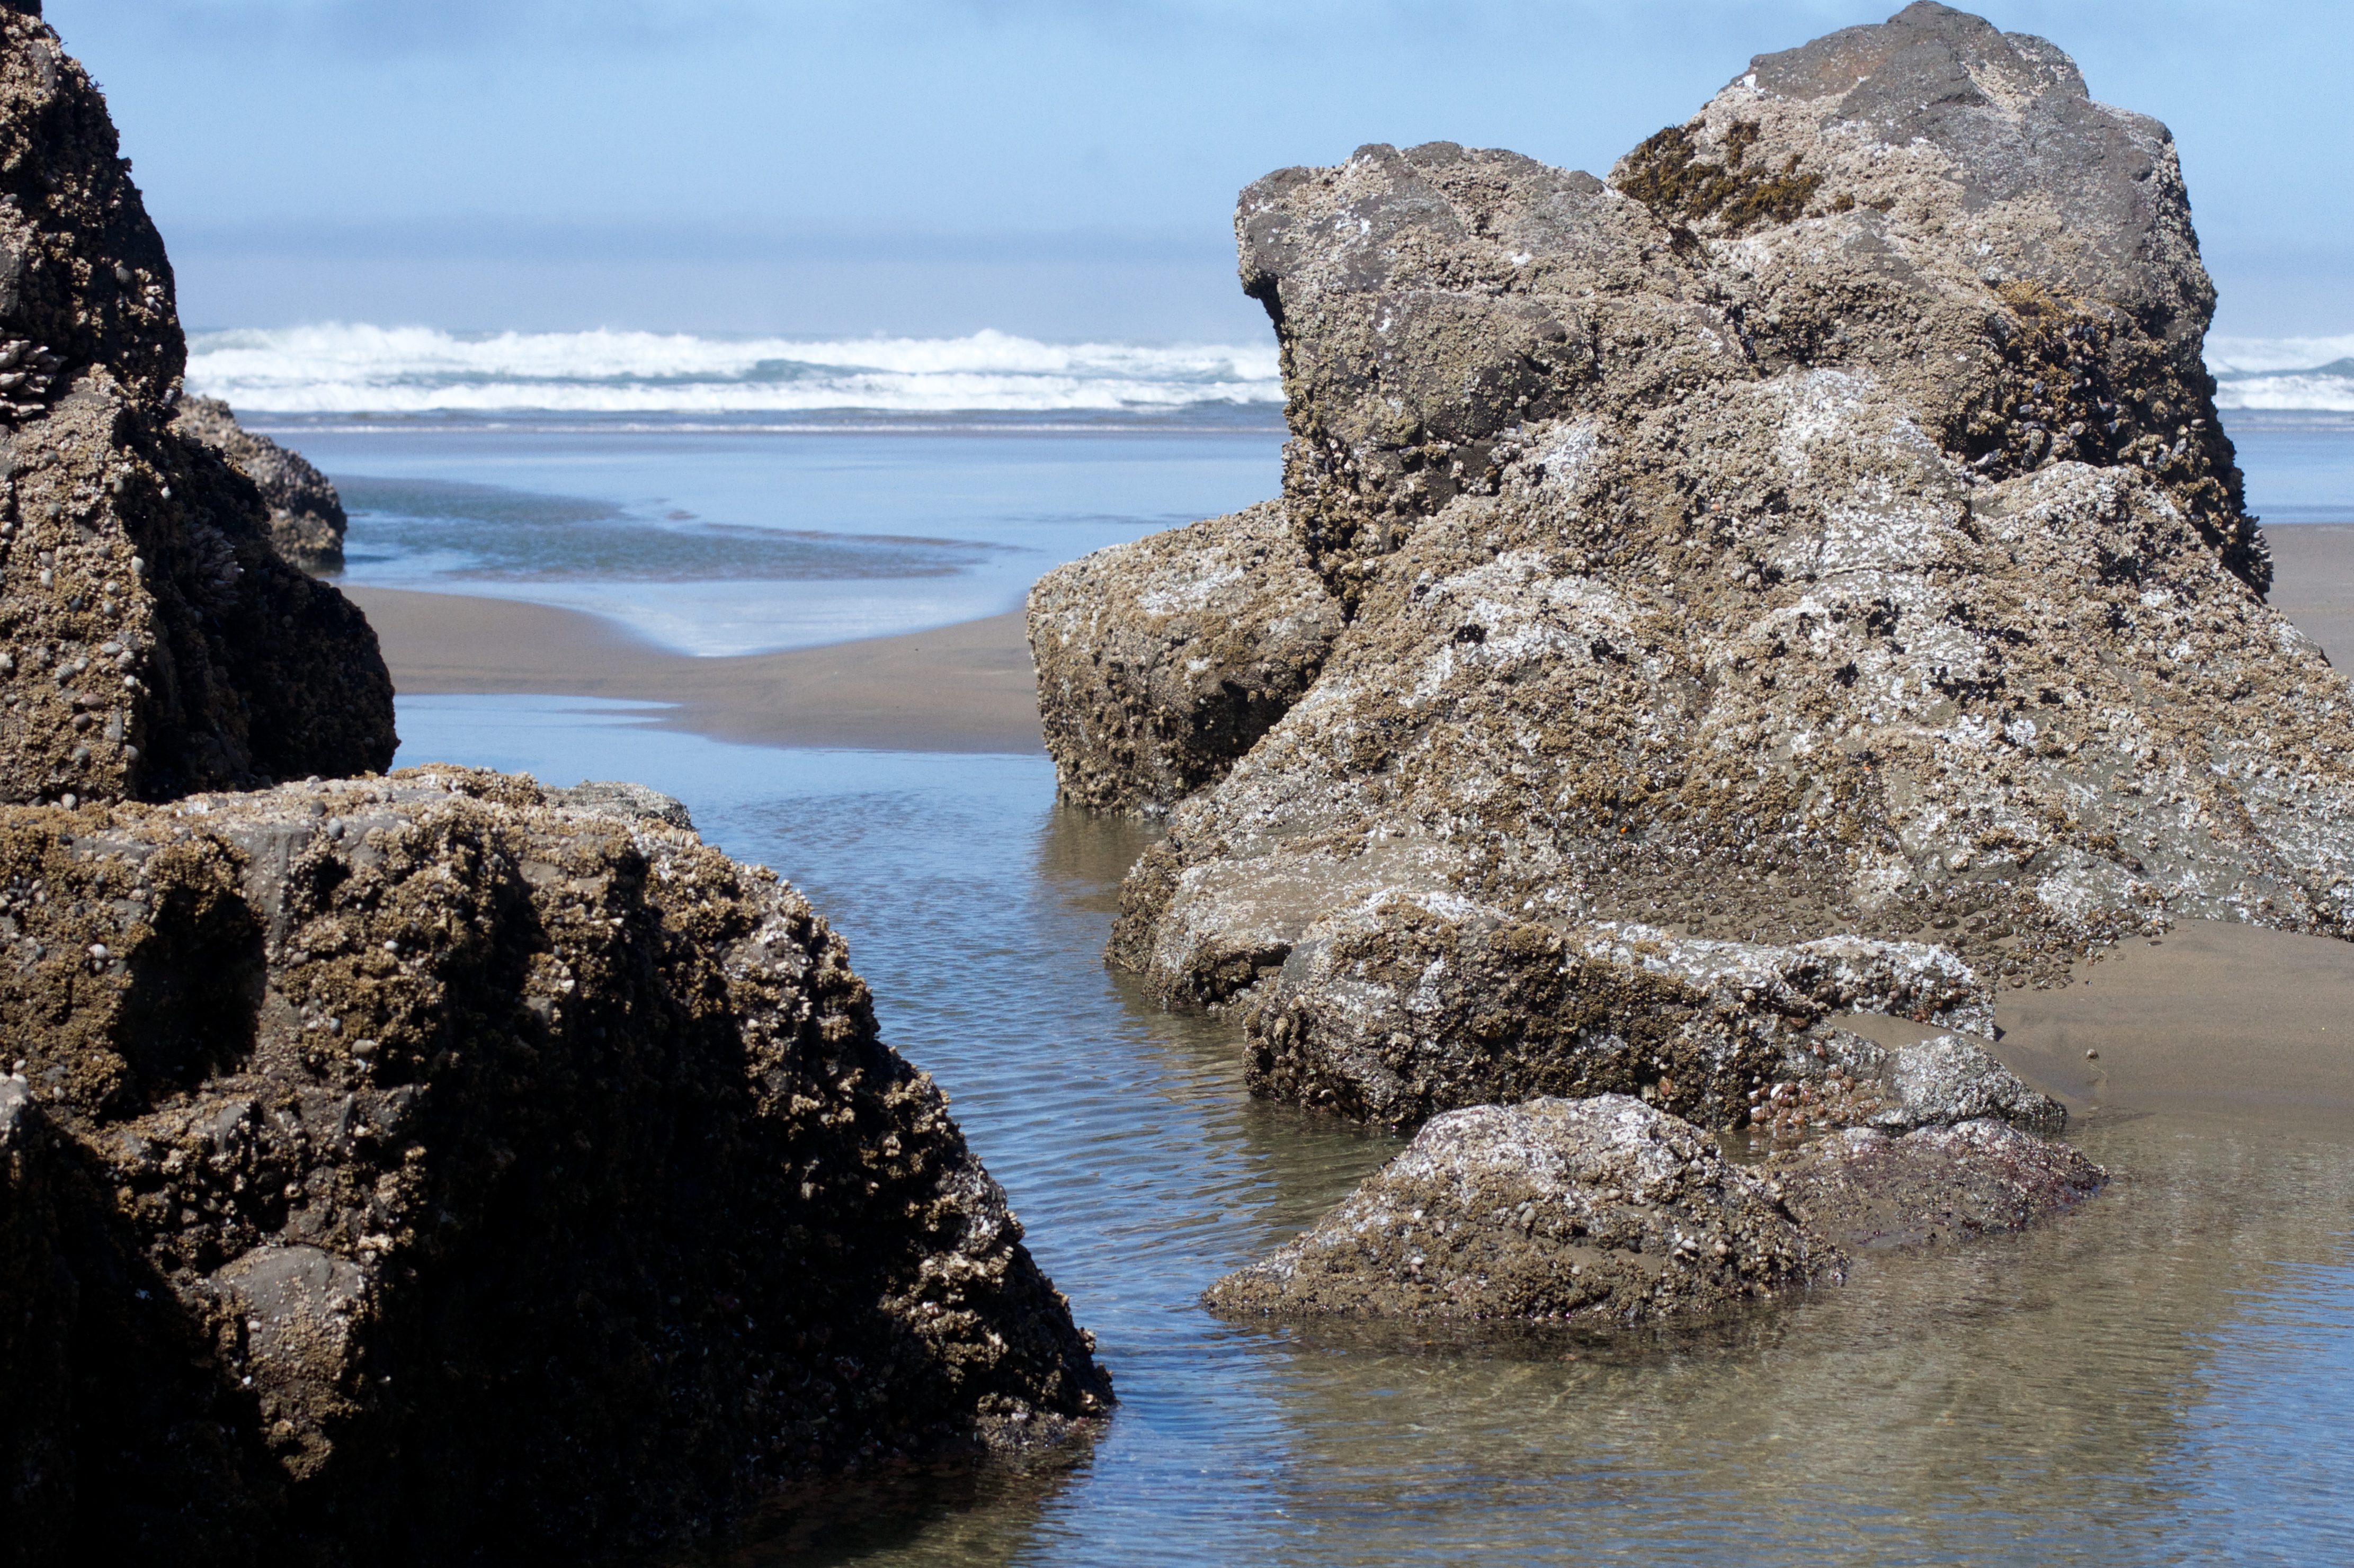
beach, landscape, sea, coast, water, sand, rock, ocean, shore, wave, formation, cliff, cove, bay, stack, terrain, material, body of water, geology, cape, islet